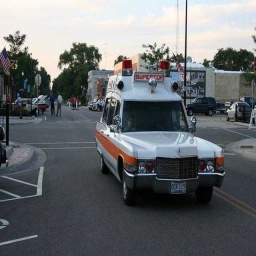
Label: ambulance